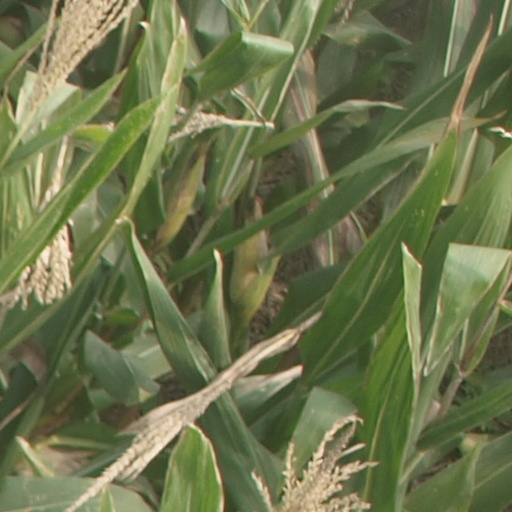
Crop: maize; corn